Northern Krai

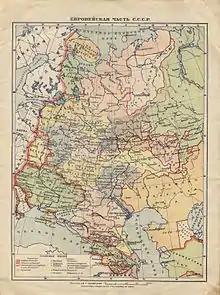
Northern Krai on a 1930 map of European USSR

In July 1930, the Okrugs were abolished. The Nenets Okrug became an autonomous unit, the Komi-Zyryan Autonomous Oblast remained intact, and the districts which were part of the four other Okrugs became directly subordinate to the krai government. By August 25, 1930, the krai consisted of